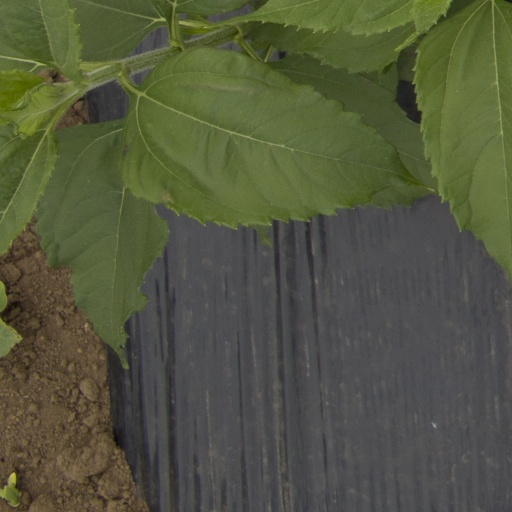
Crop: Jerusalem artichoke